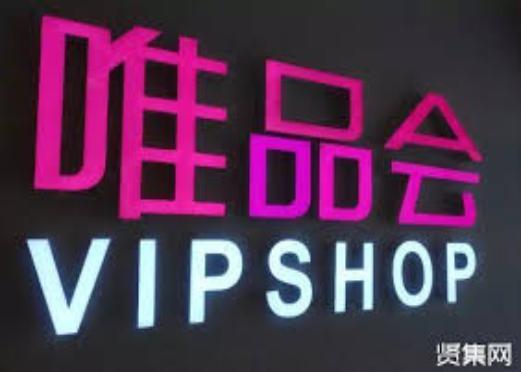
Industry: Necessities